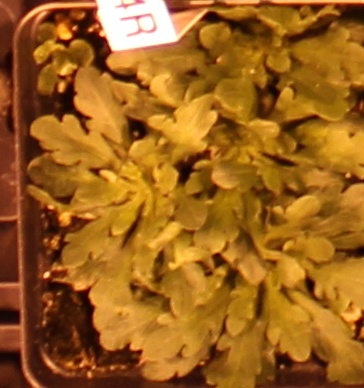
Label: Horseweed